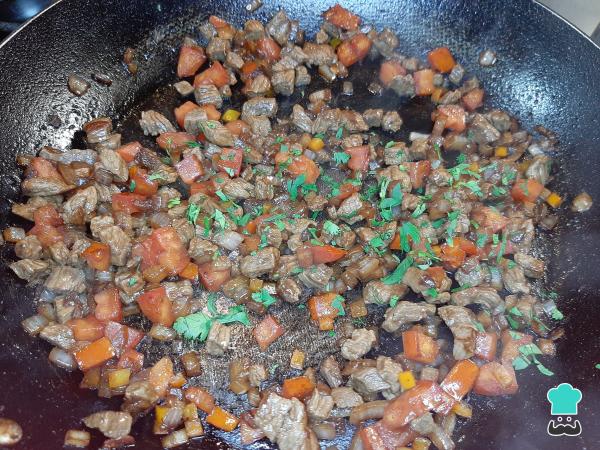
Finalmente, añade el perejil cortado finamente y mezcla los ingredientes. Prueba el sabor y agrega sal si lo necesita.